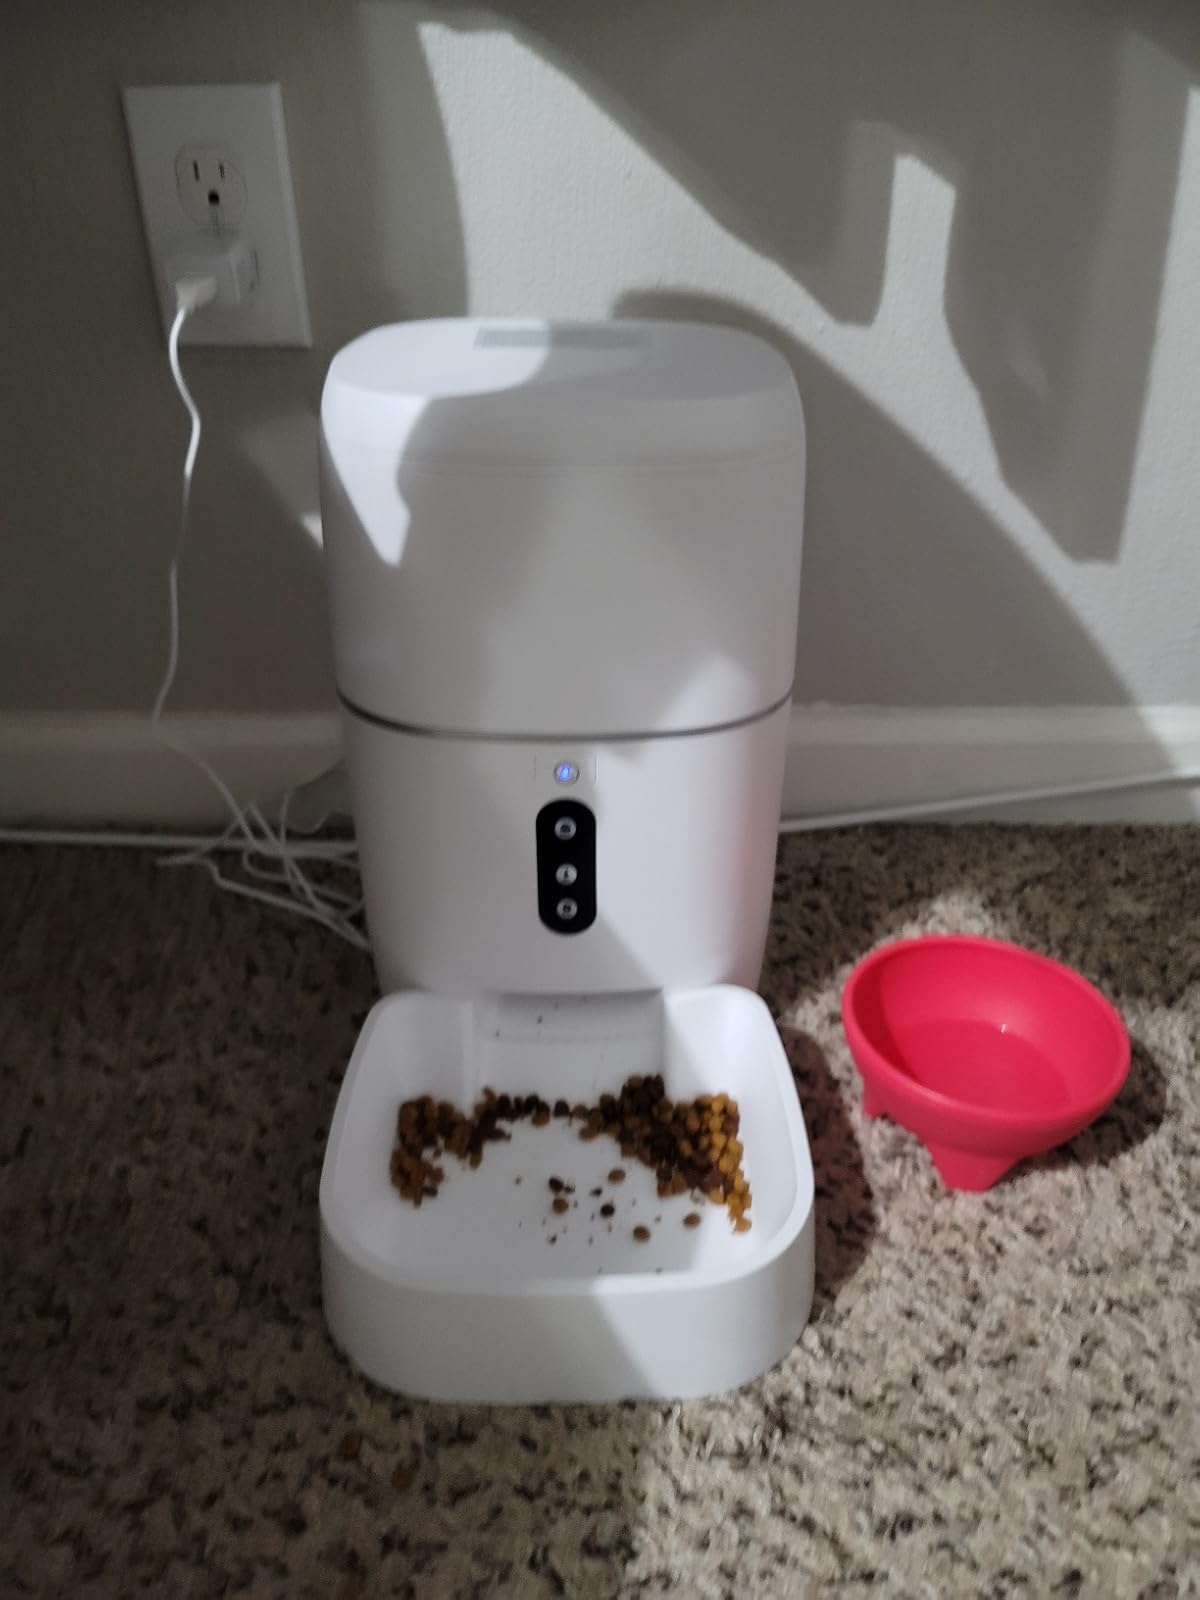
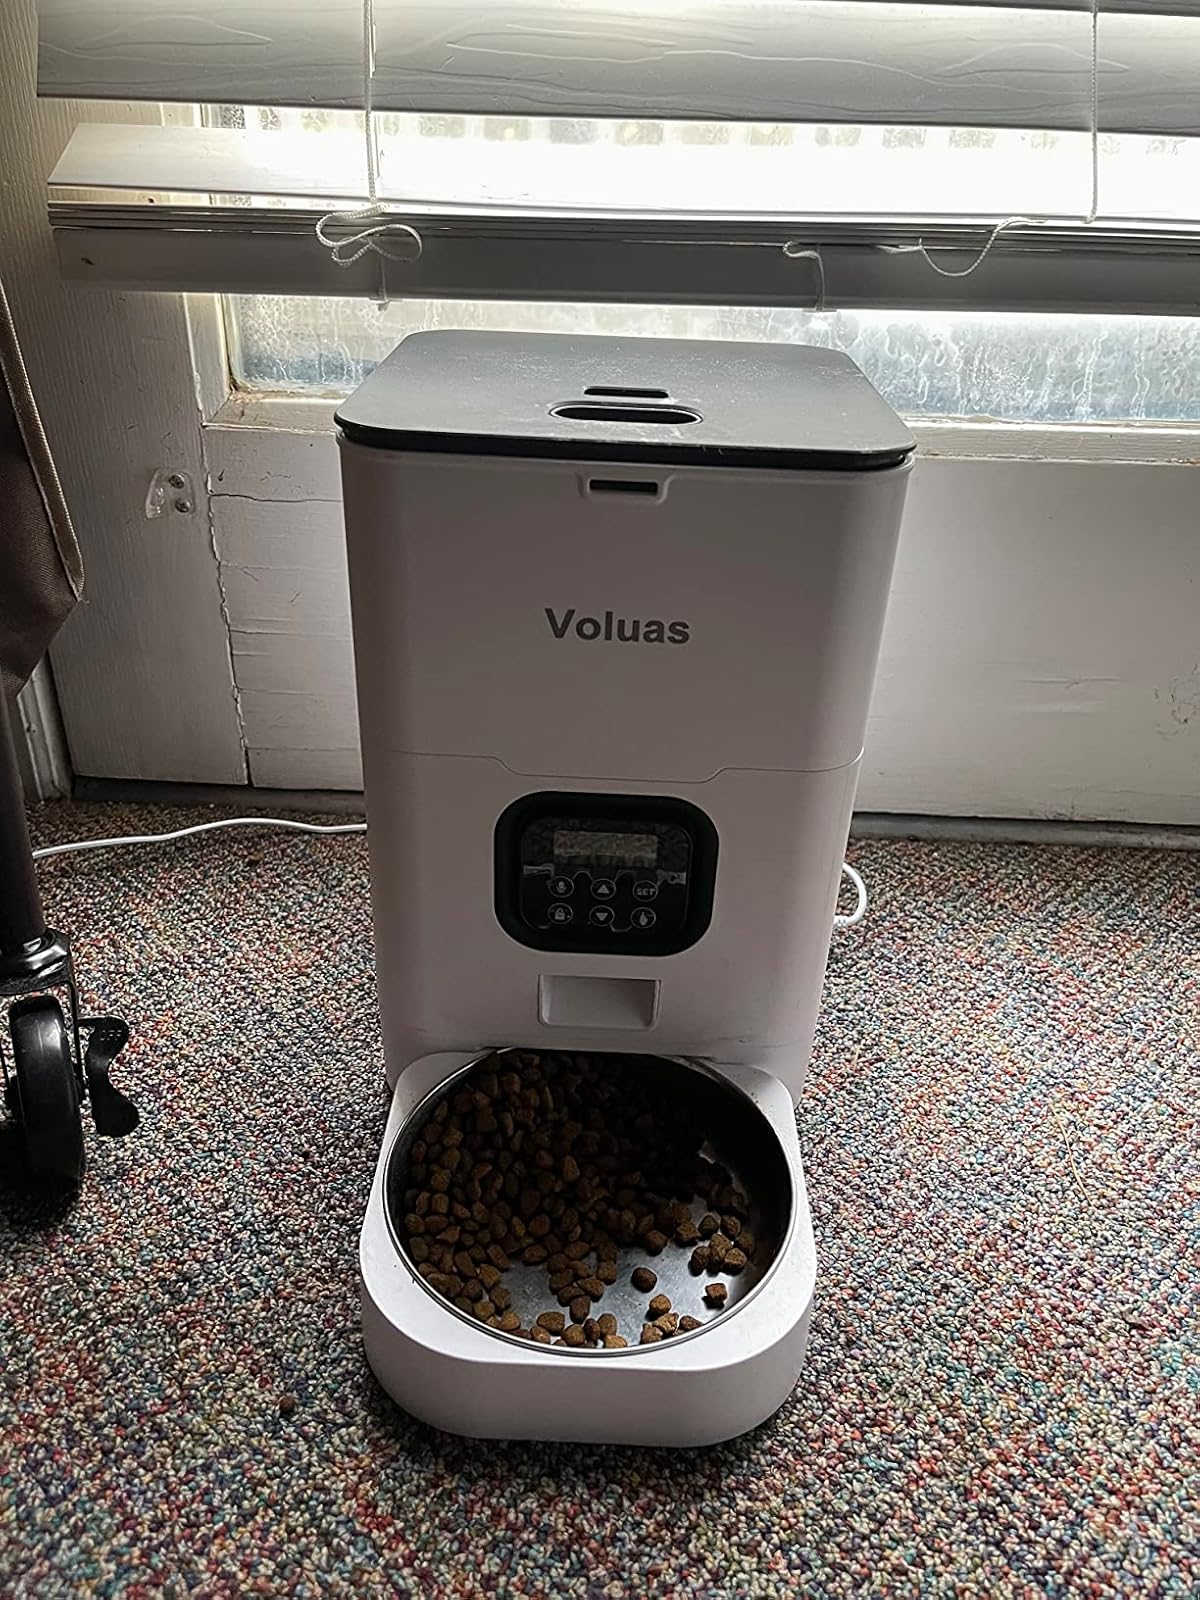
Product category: items_feeder
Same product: no